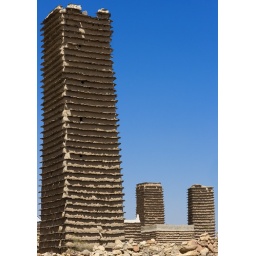
Old stone towers in Asir village - Saudi Arabia